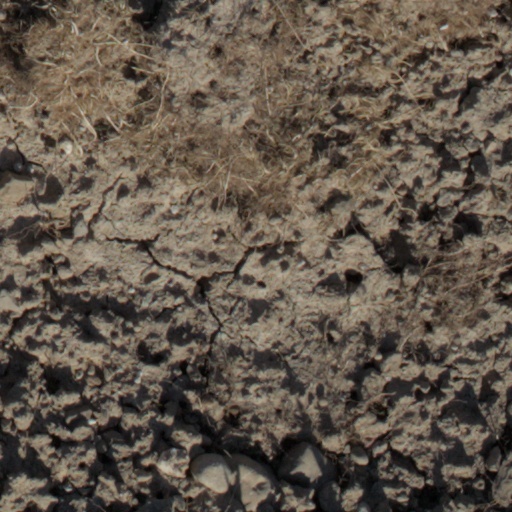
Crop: wheat